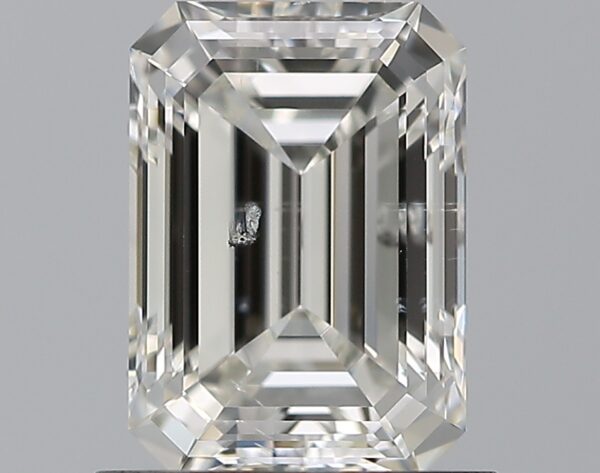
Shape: emerald
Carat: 1.01
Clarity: SI2
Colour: G
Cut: EX
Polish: EX
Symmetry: EX
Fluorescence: N
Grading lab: GIA
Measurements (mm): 6.98 x 4.94 x 3.22